Sheriffs Act 1293

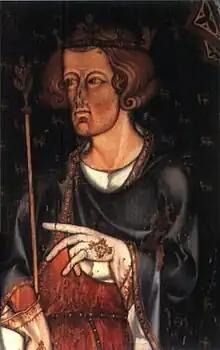
Edward I "Longshanks", who passed the Sheriffs Act.

The Sheriffs Act 1293 (21 Edw. 1 (I)) is an act of the Parliament of Ireland in 1293, passed during the reign of Edward I as Lord of Ireland.